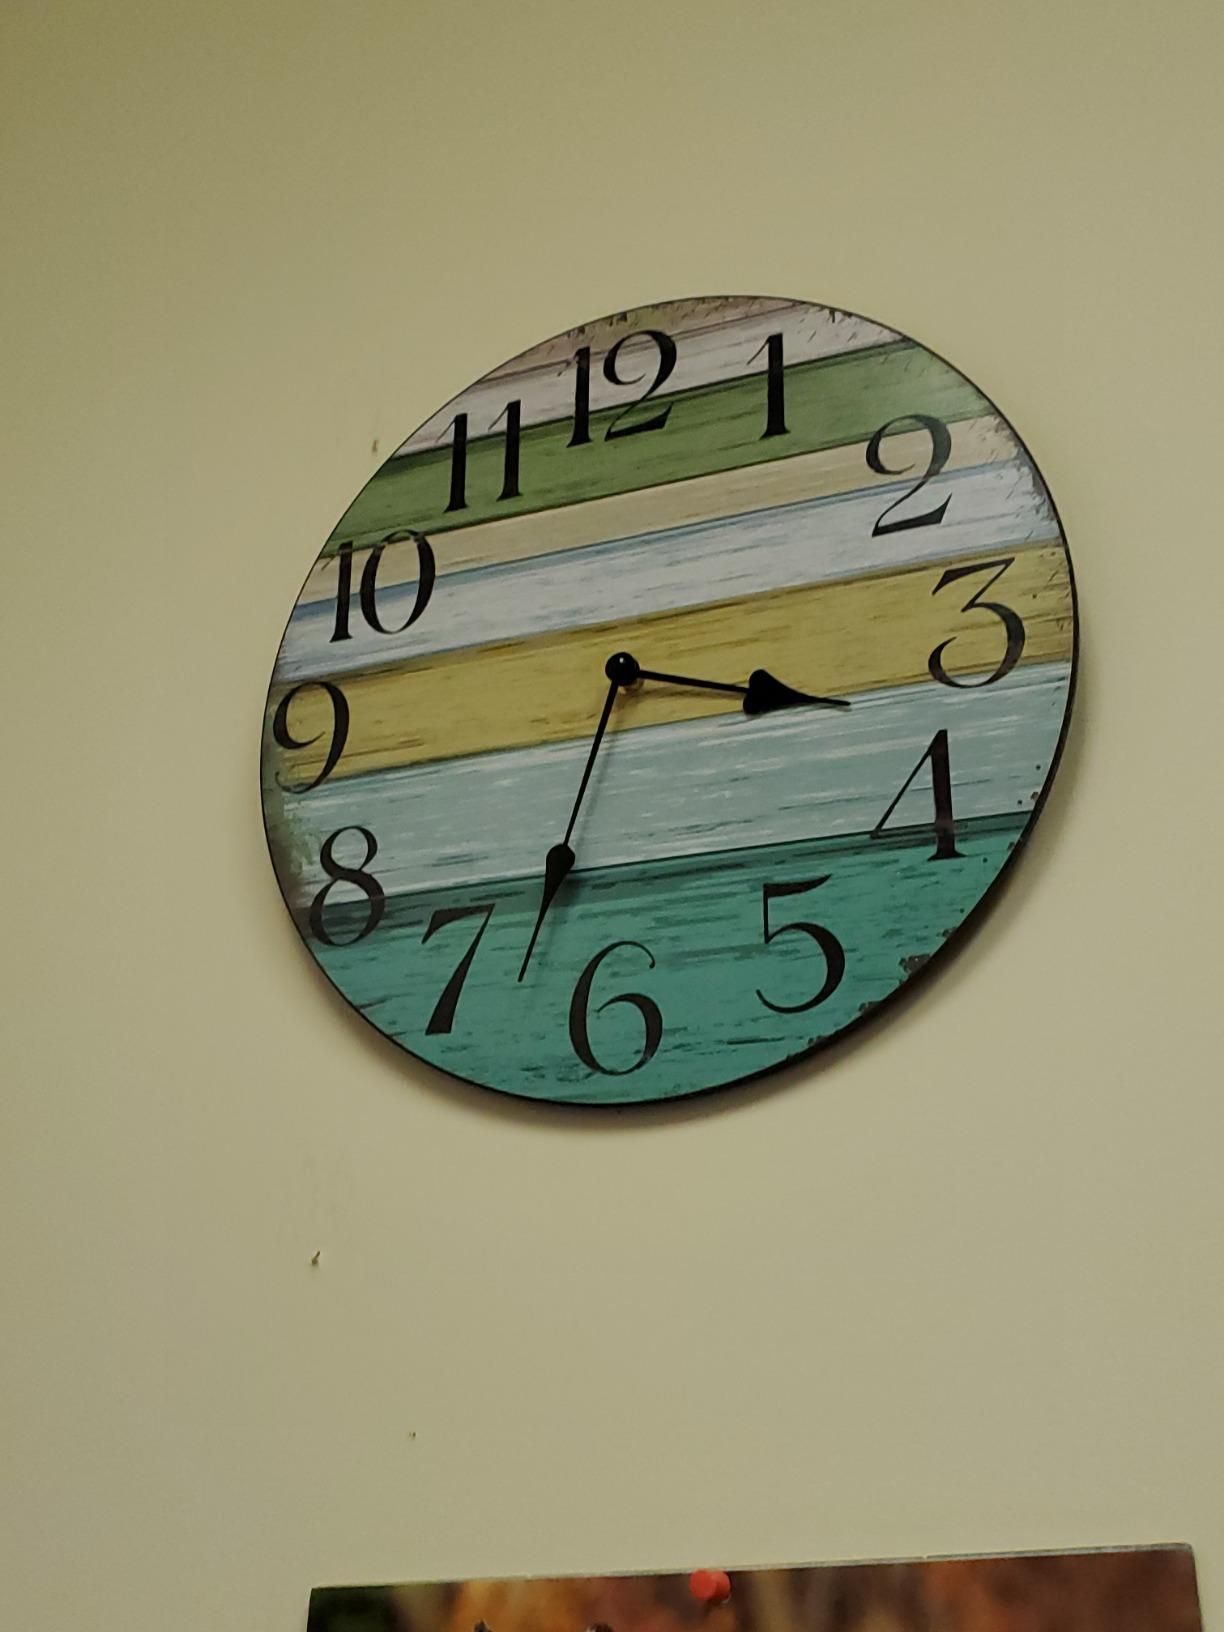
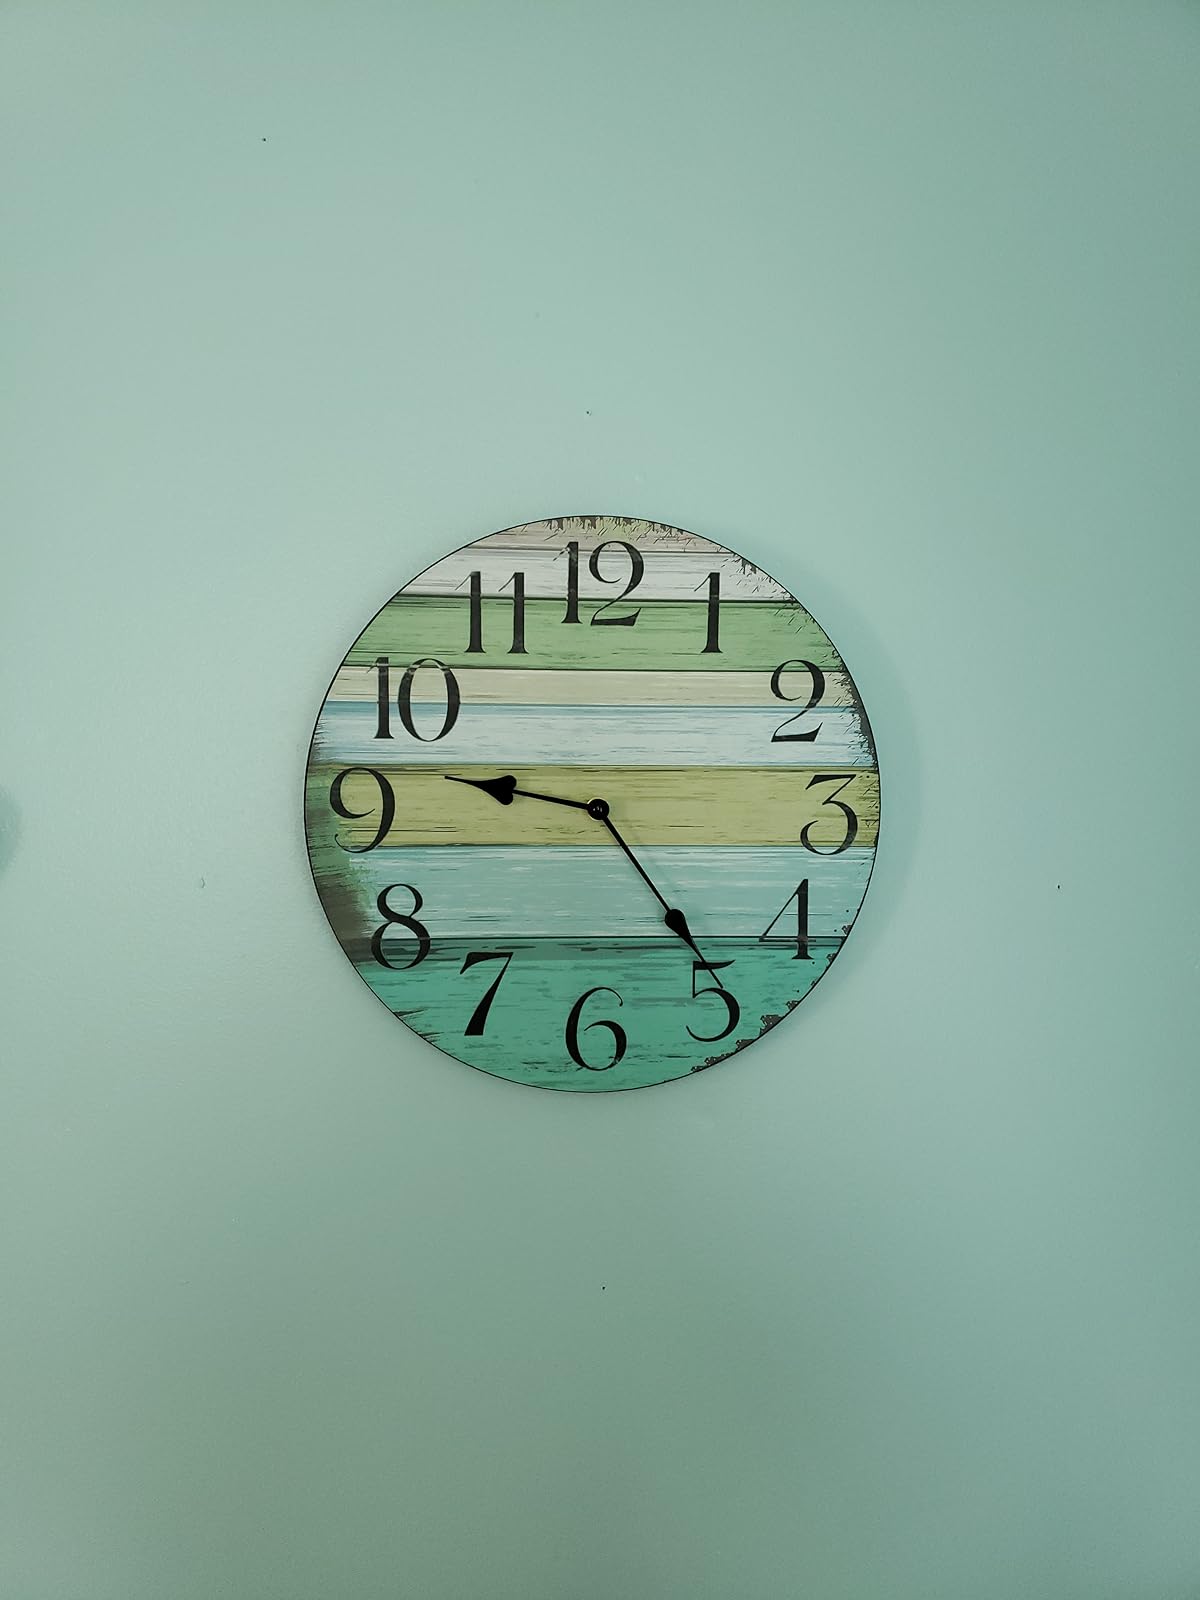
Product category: clock
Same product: yes